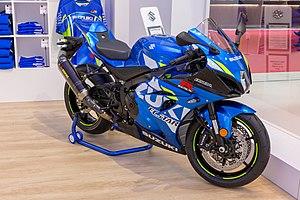
Le Paris Motion Festival est un ensemble de festivités consacré à l'automobile, la moto et la mobilité en général, qui comprend notamment le Mondial de l'automobile organisé à Paris depuis 1898.
L'édition 2018 du Mondial de l'automobile de Paris est un salon international de l'automobile, qui se tient du 4 au 14 octobre 2018 au Parc des expositions de la porte de Versailles, à Paris en France, avec pour thème « Les plus belles routes du Monde ». Il intègre cette année le Mondial Paris Motor Show avec le Mondial de la Moto, et deviendra en 2020 le Paris Motion Festival.